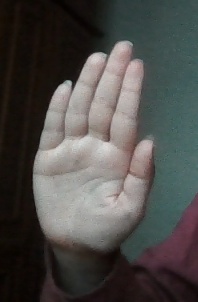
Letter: seen